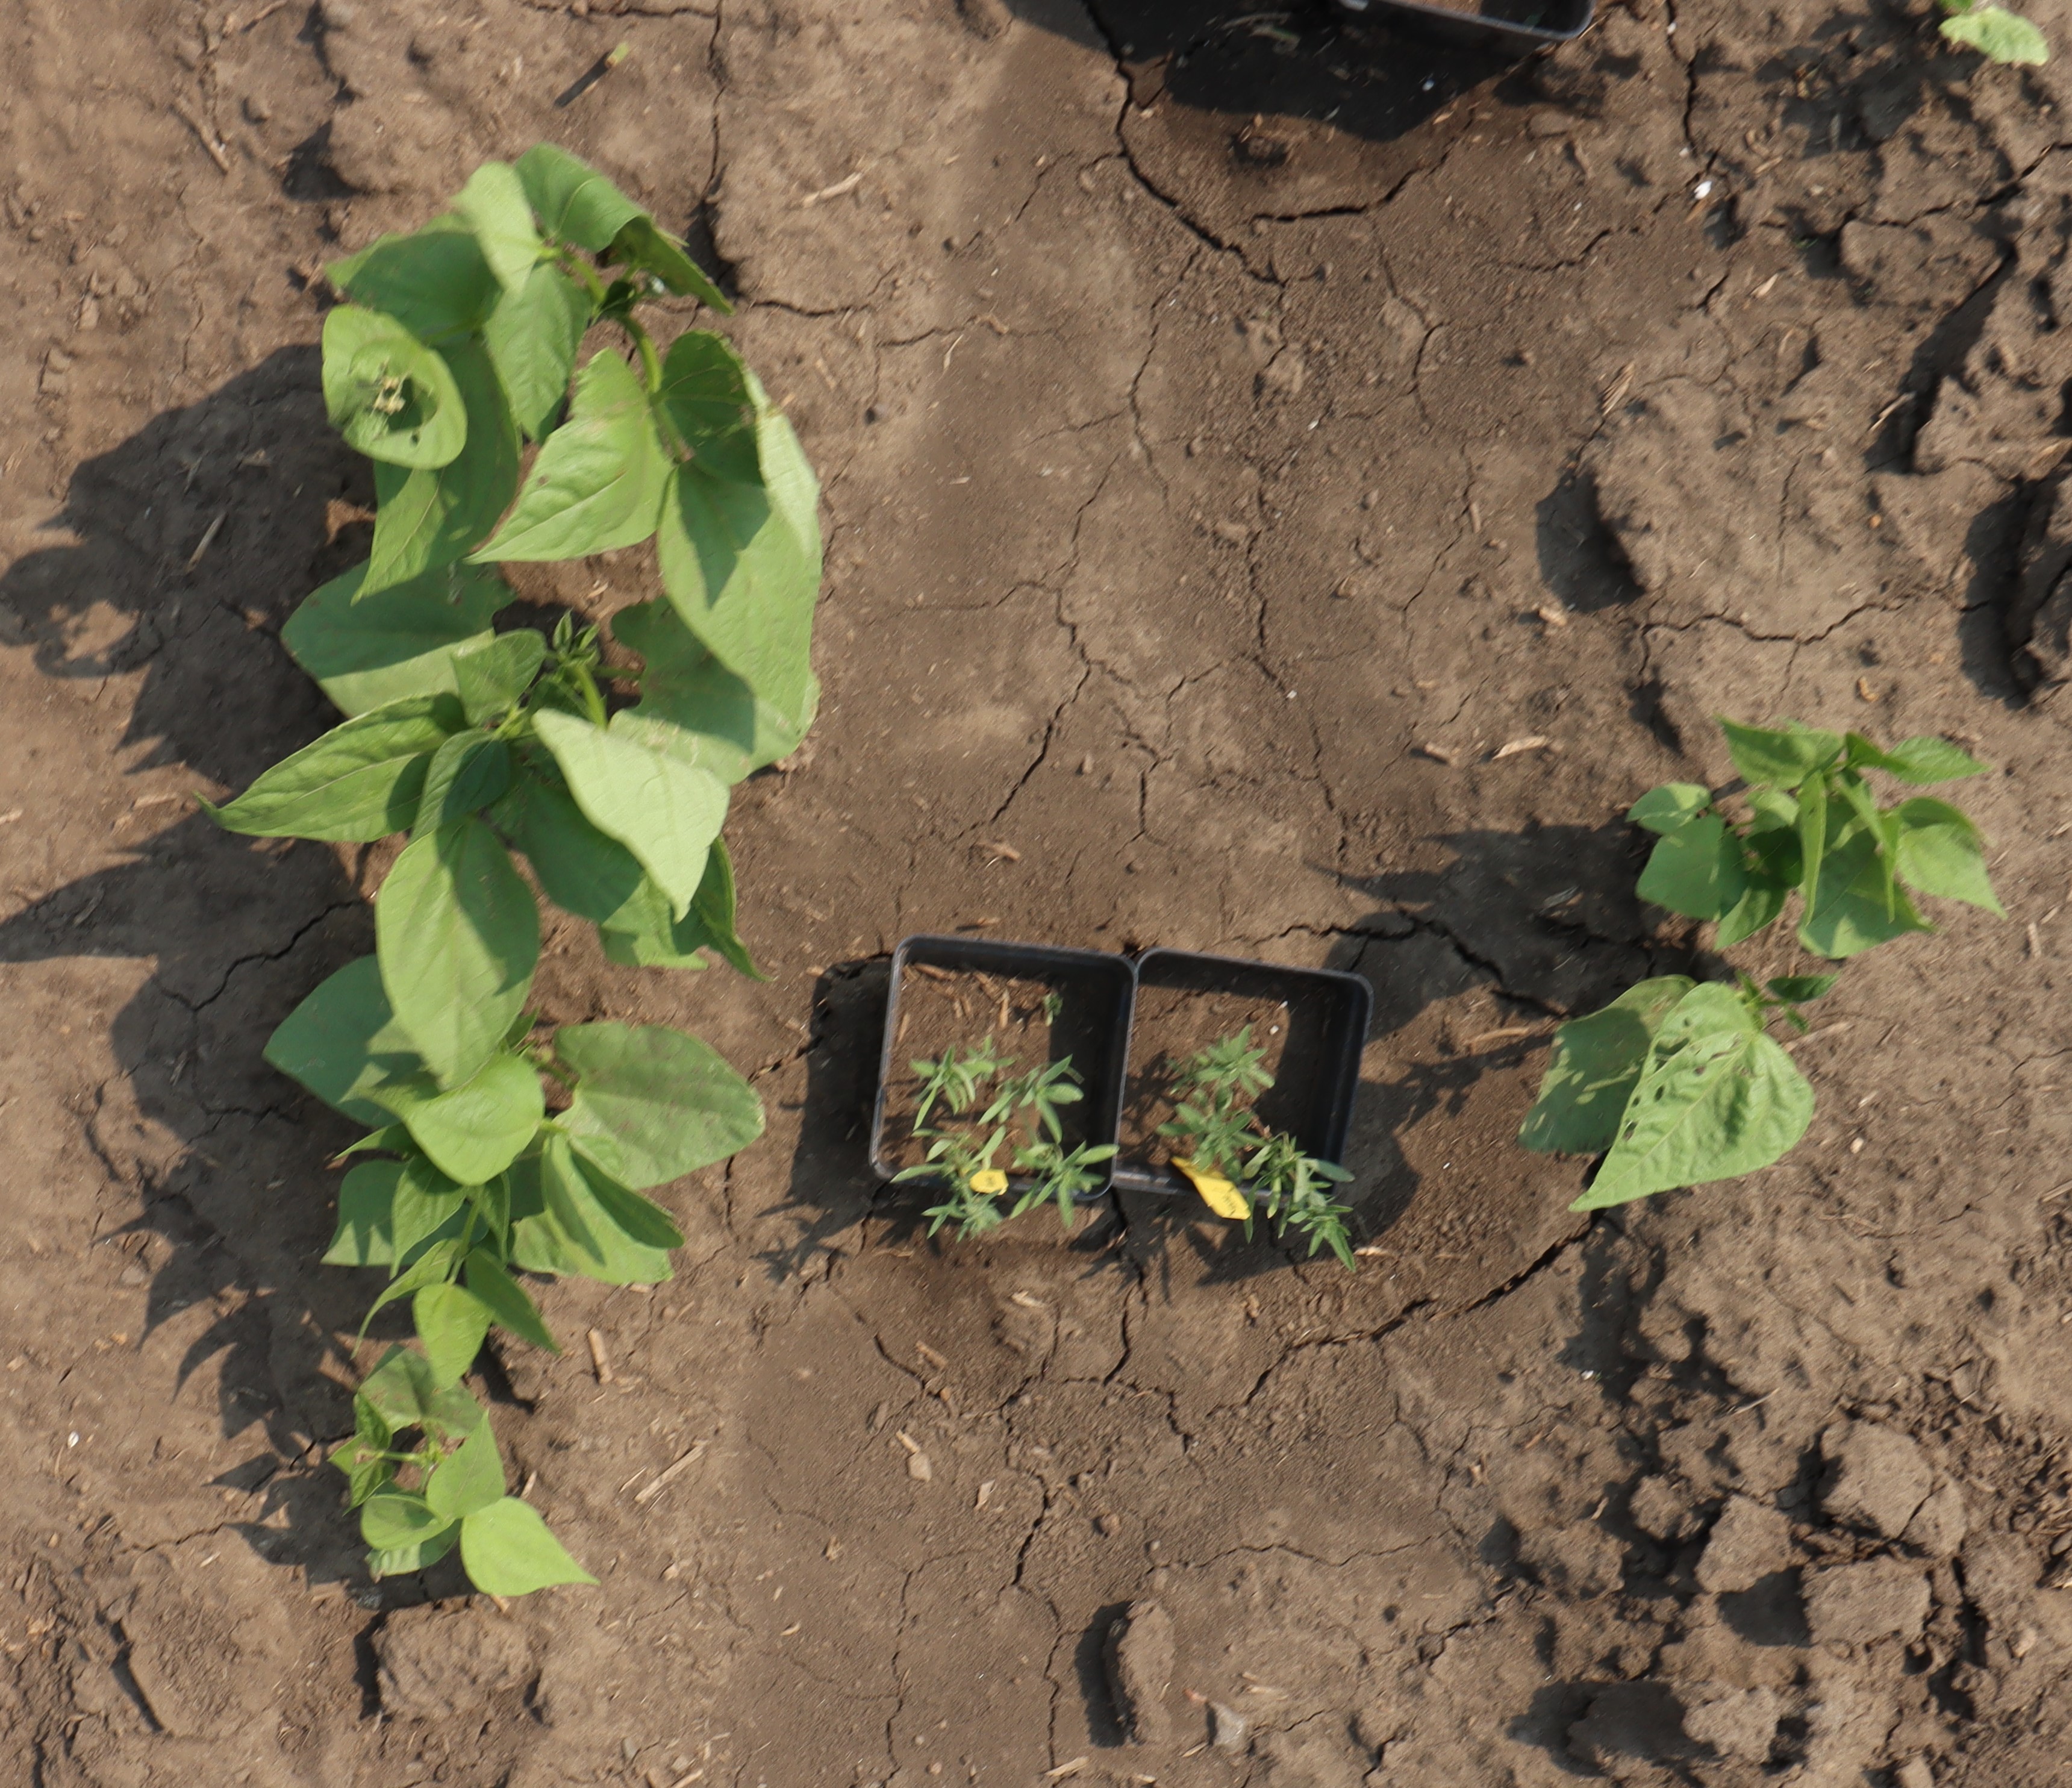
Crop: Black bean
Objects: Blackbean, Blackbean, Blackbean, Blackbean, Kochia, Kochia, Blackbean